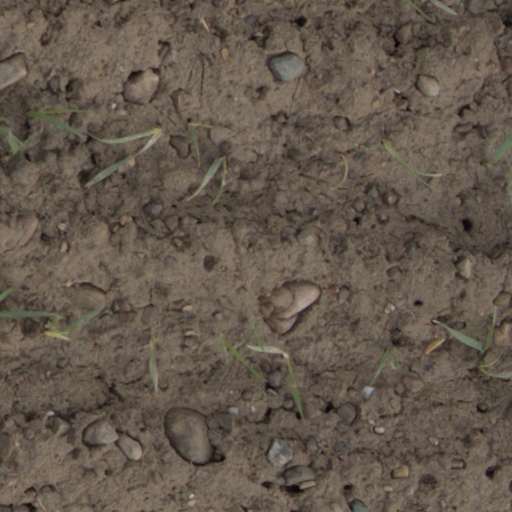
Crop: wheat